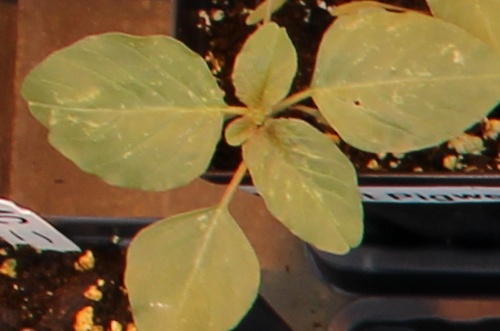
Label: Redroot Pigweed